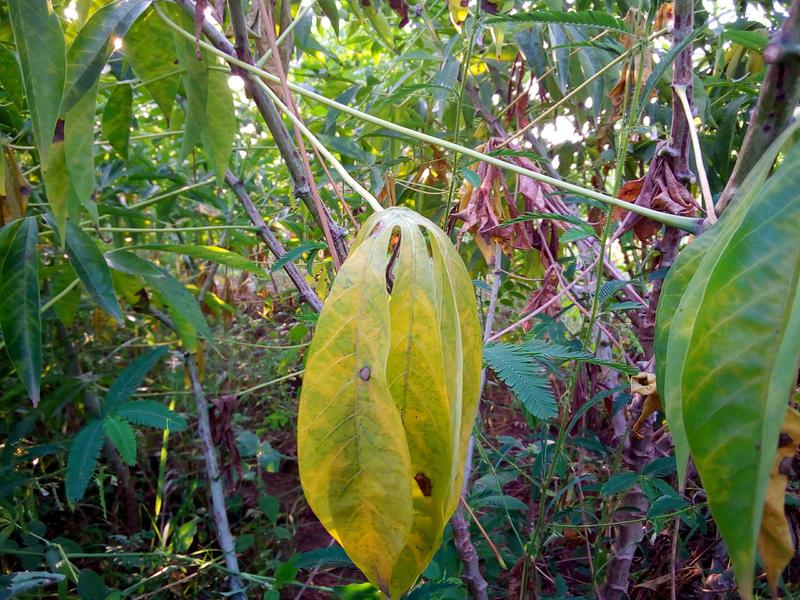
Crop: cassava
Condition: brown_streak_disease